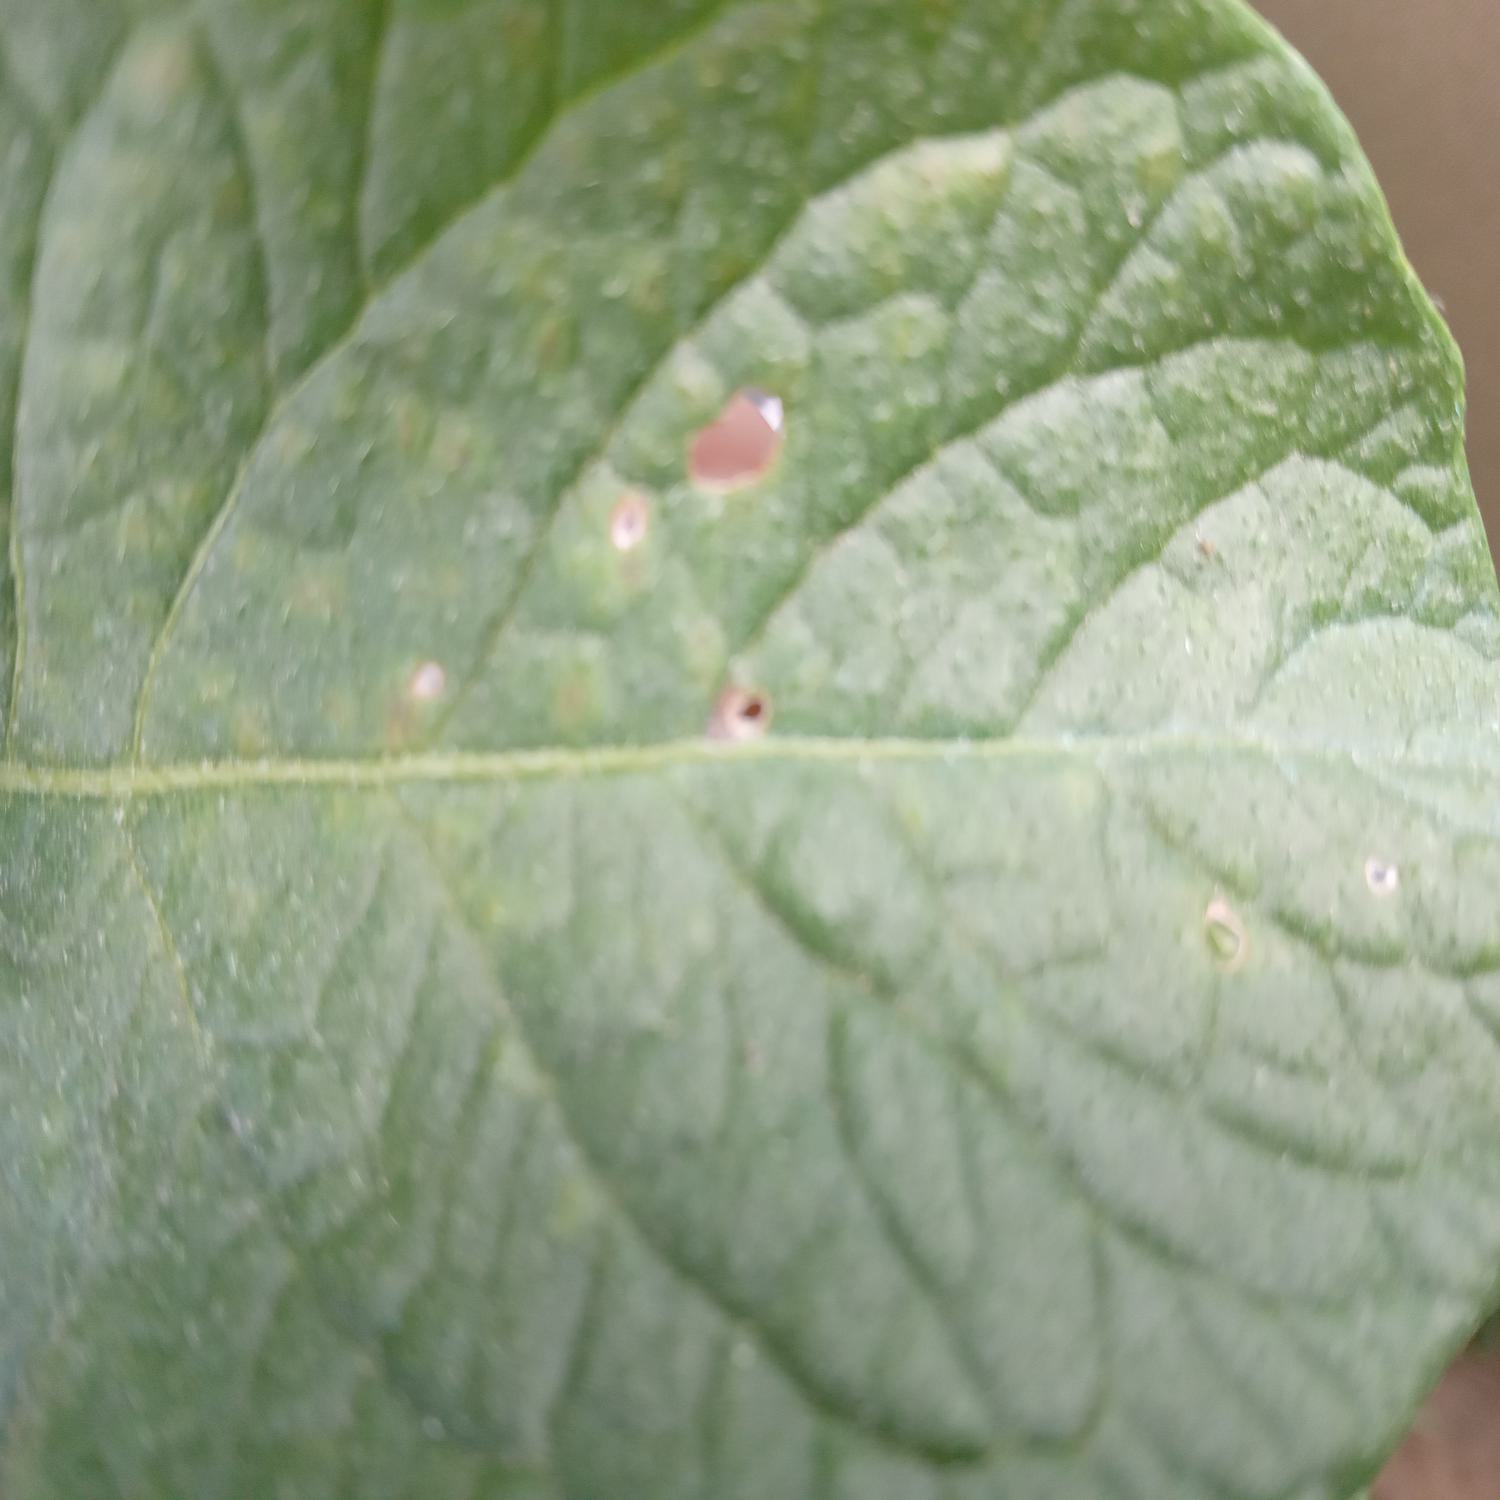
Label: Pest